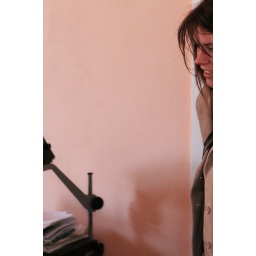
New girl in the office